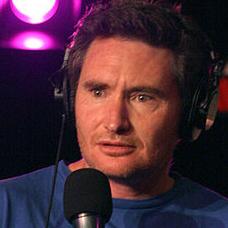
Age: 38